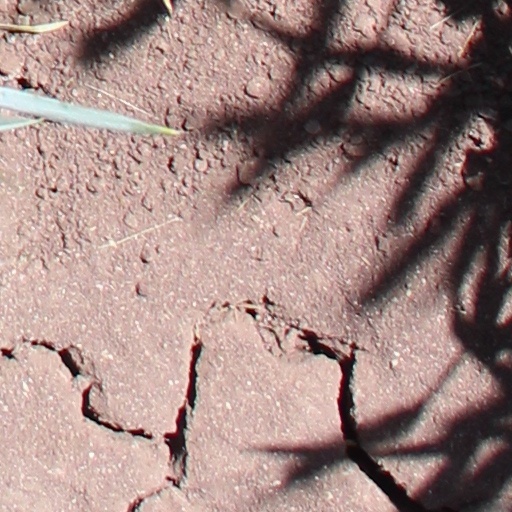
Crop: wheat